Kevin Bartlett (Australian rules footballer)

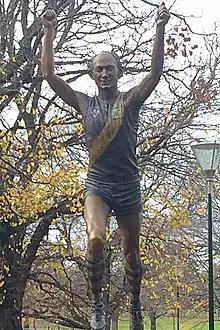
A bronze statue of Bartlett displayed in Yarra Park by the MCG

Kevin Charles Bartlett (born 6 March 1947) is a former Australian rules footballer who played for the Richmond Football Club in the Victorian Football League (VFL).